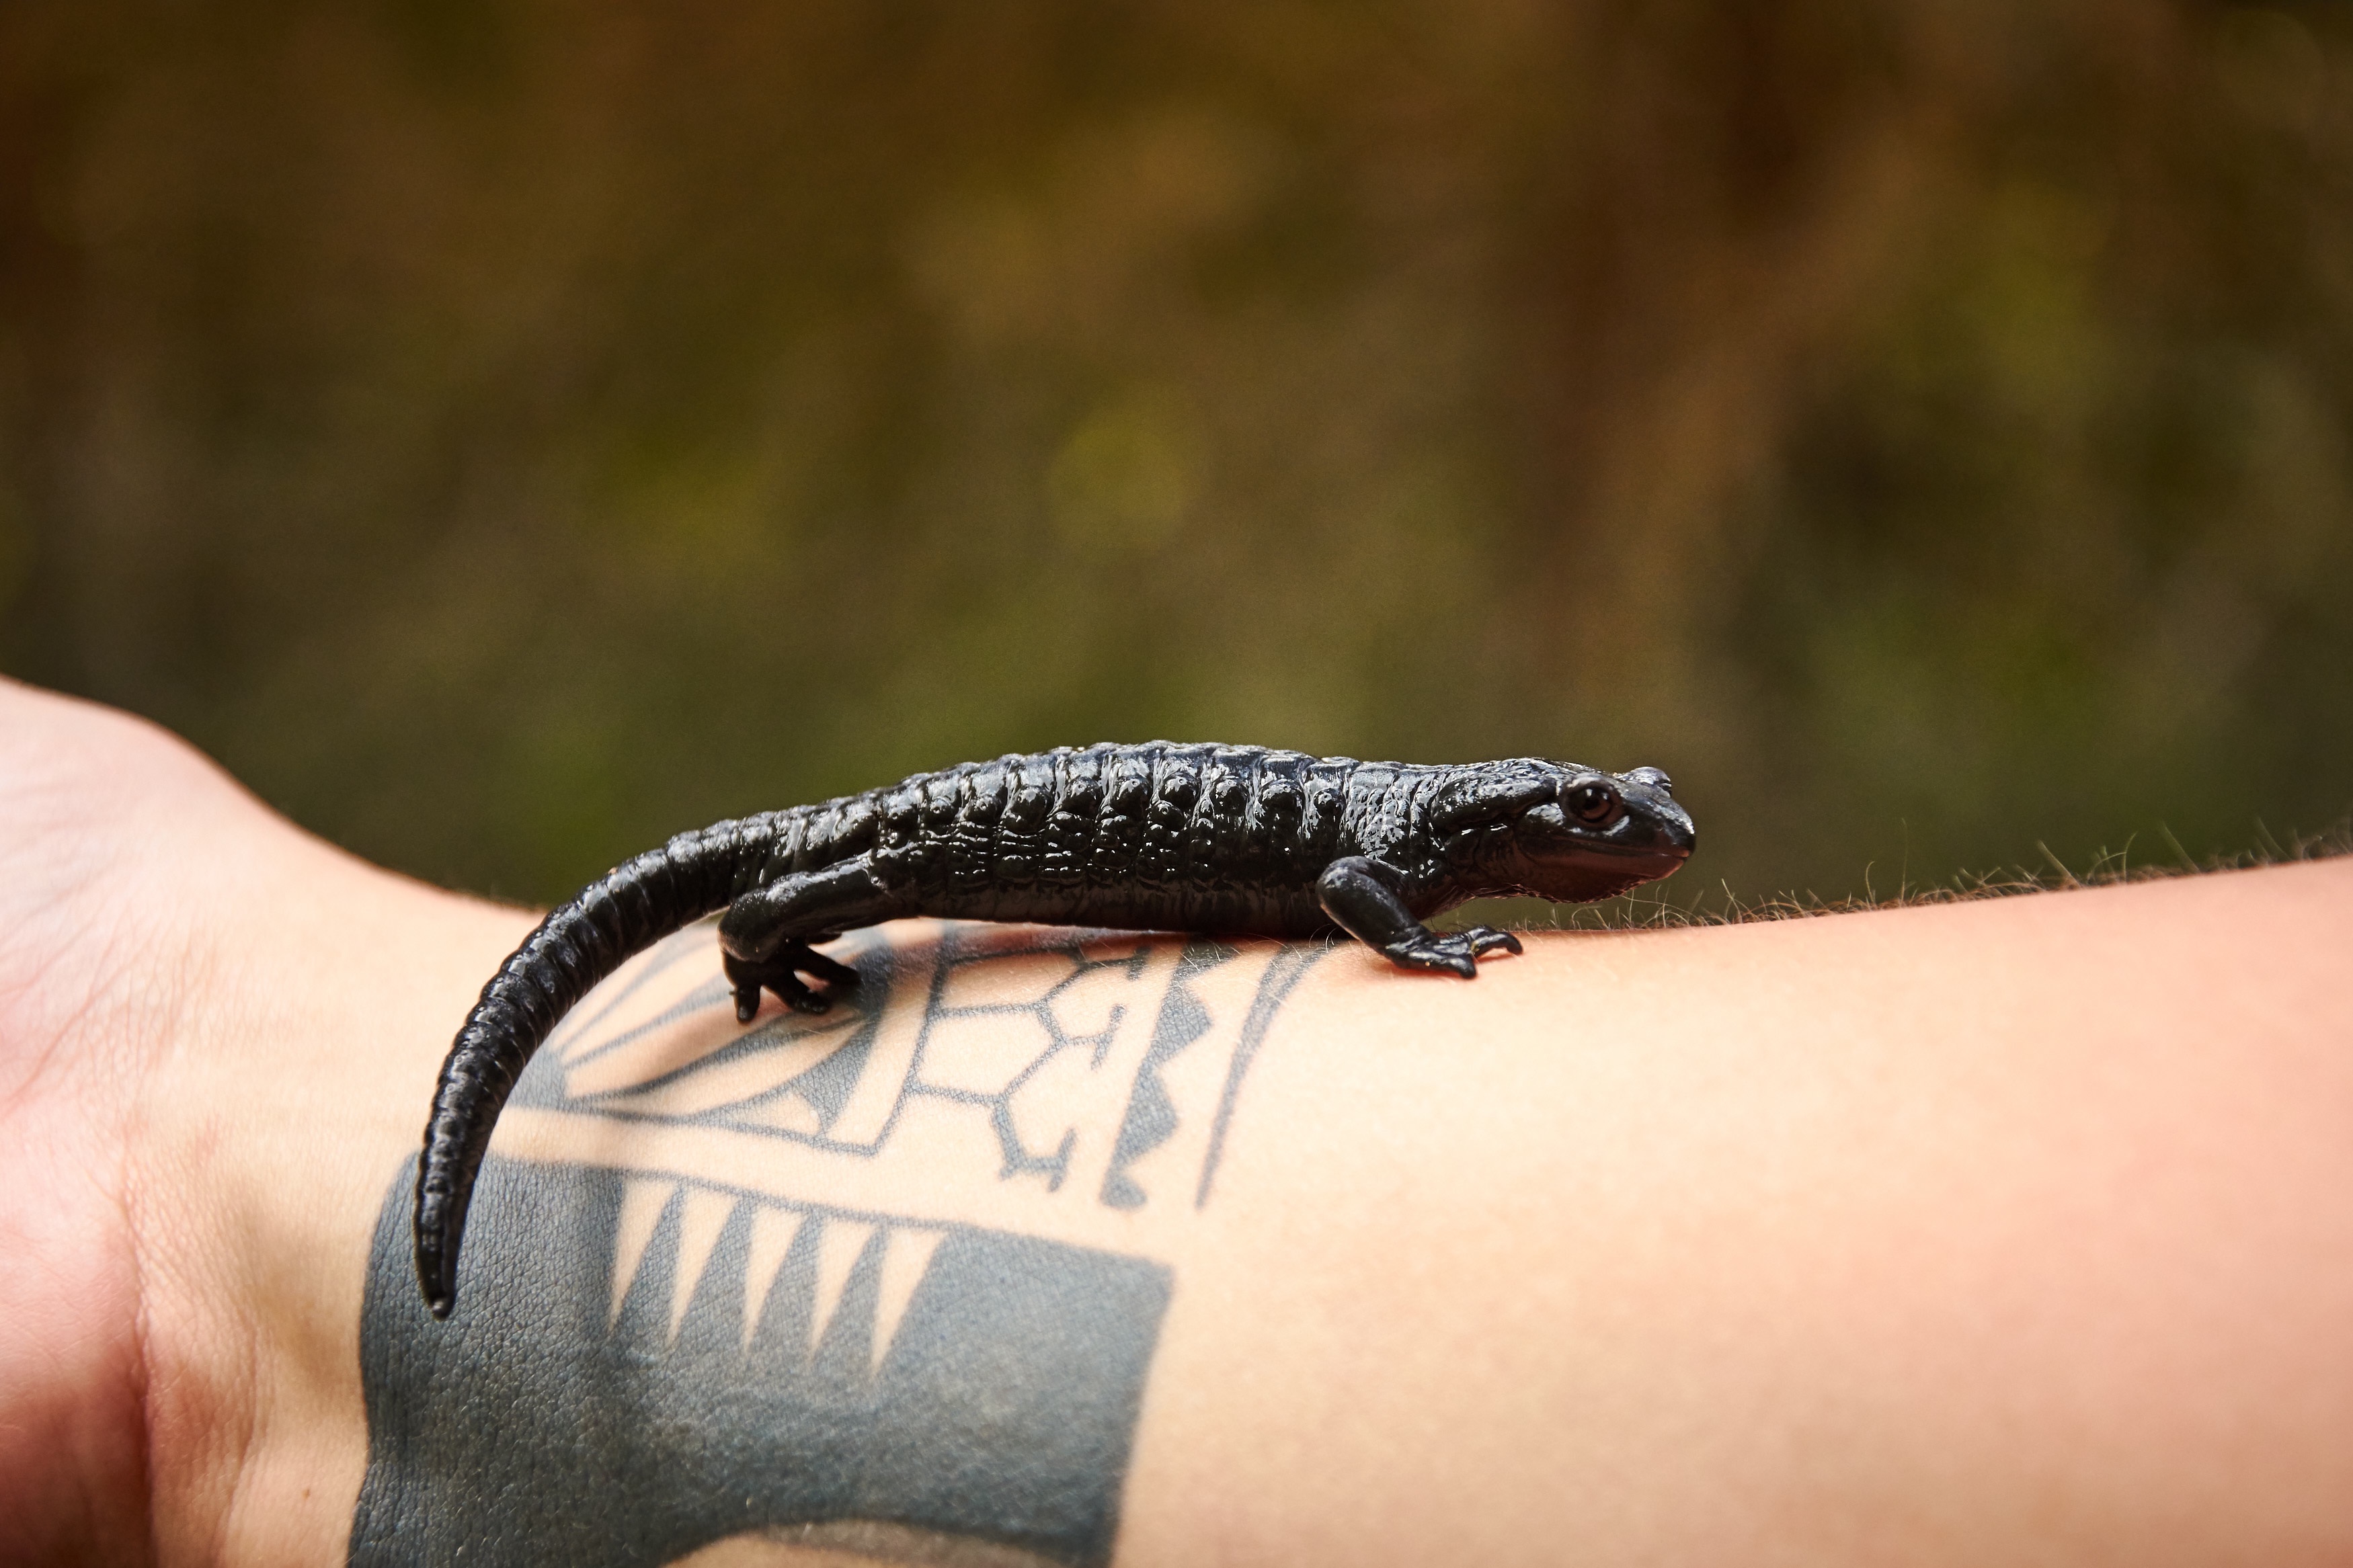
wildlife, reptile, fauna, lizard, close up, vertebrate, newt, salamander, macro photography, scaled reptile, salamandridae